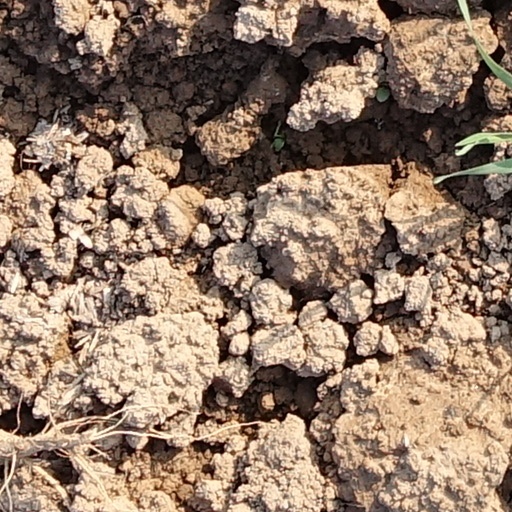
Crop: wheat